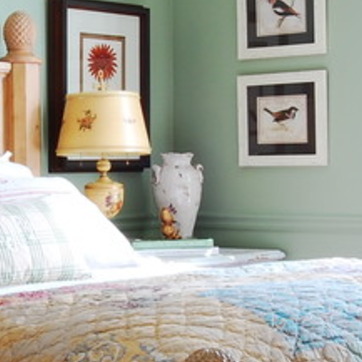
Material: ceramic